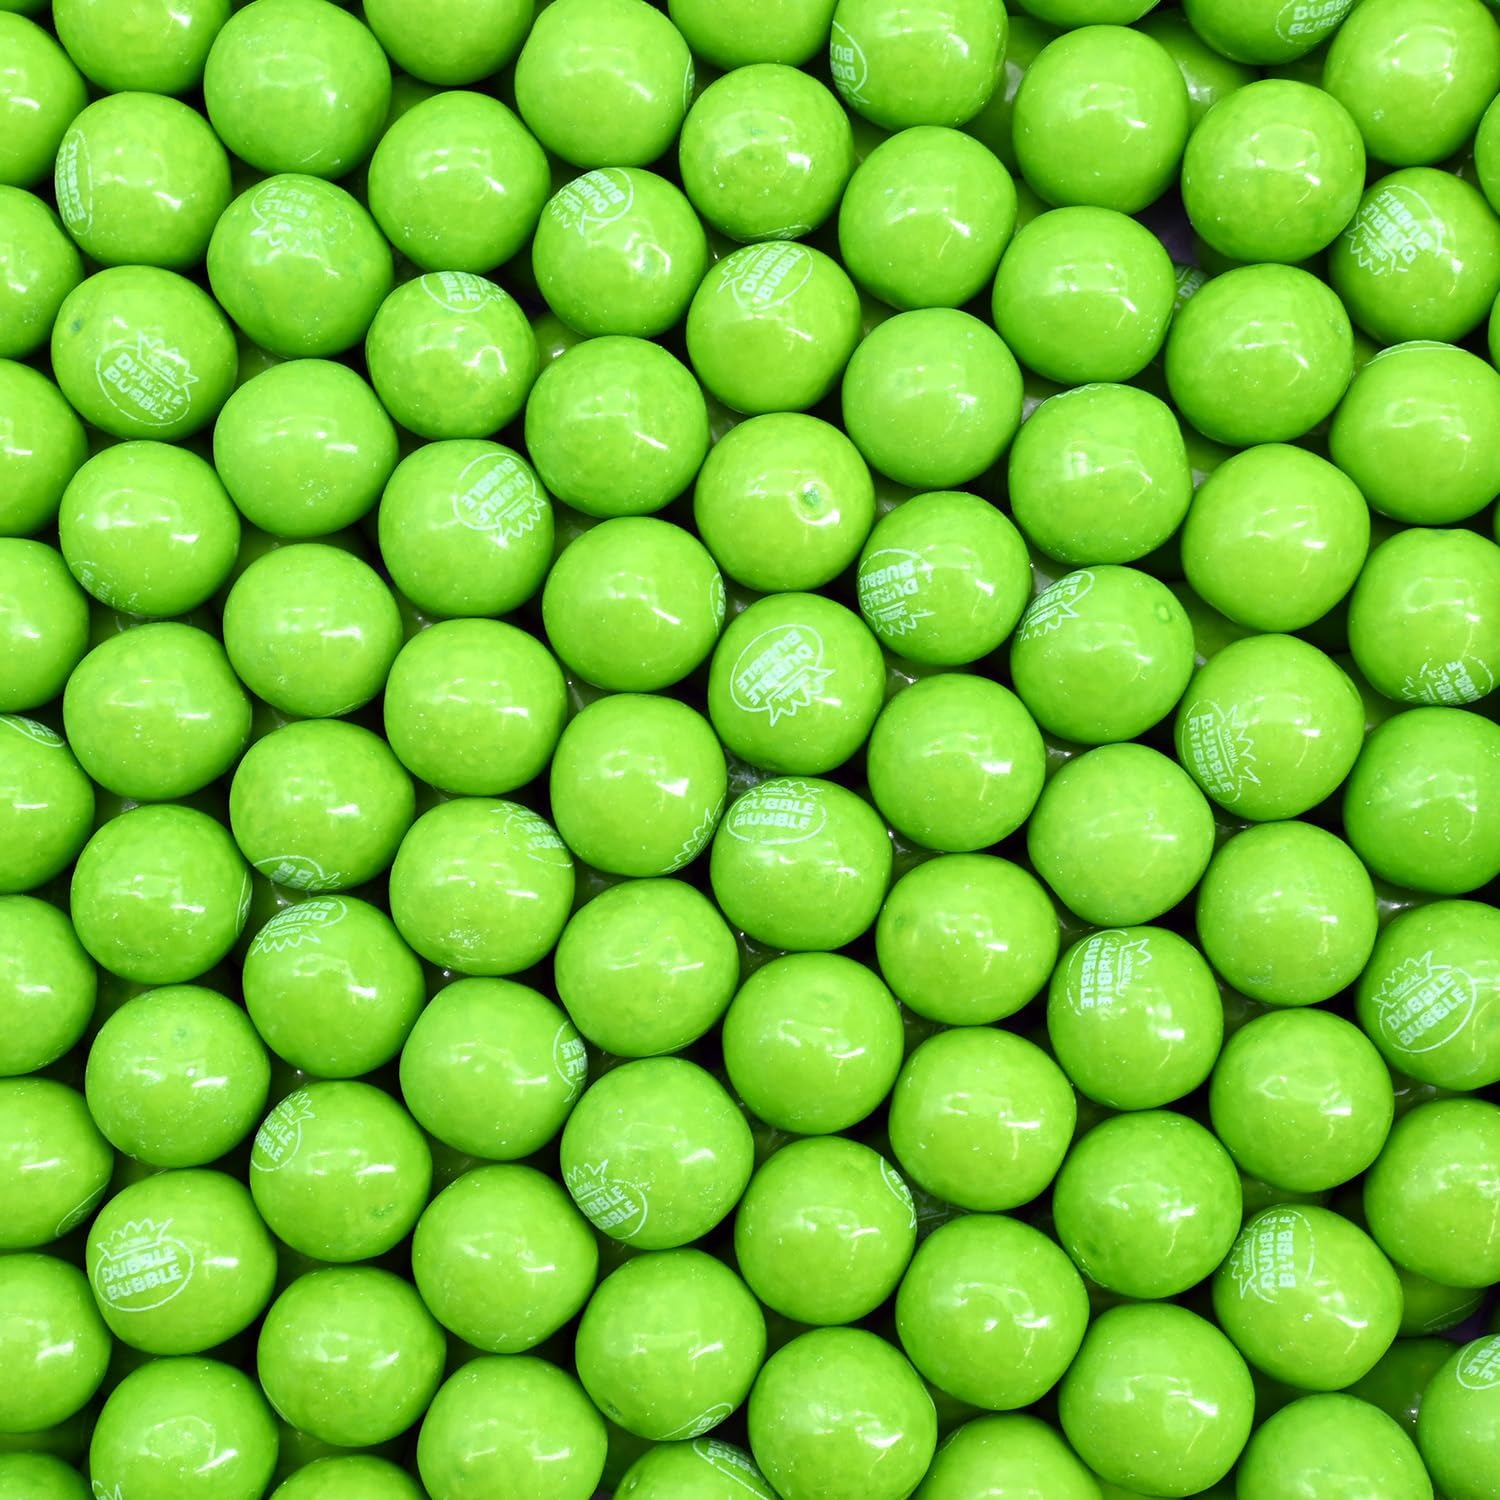
Item Name: Candy Retailer 3/4 Inch Gumballs (Green Apple, 1 Lb)
Bullet Point 1: Economical choice: Get more candy for your money with our affordable 3/4" gumballs
Bullet Point 2: Versatile use: Perfect for candy dishes, gumball machines, party favors, or any other occasion where a little sweetness is needed
Bullet Point 3: Delivered in a Candy Retailer Sealed and Resealable Stand Up Pouch With Ingredients, Nutrition, and Expiration Dated Label.
Bullet Point 4: Packaged in the USA.
Product Description: These small gumballs are great for all your candy needs! They come in a variety of colors, so you can choose the perfect one for your event. They are perfect for filling up gumball machines, or just for eating on their own. These gumballs are 3/4" in diameter.
Value: 1.0
Unit: Count

Price: 14.95